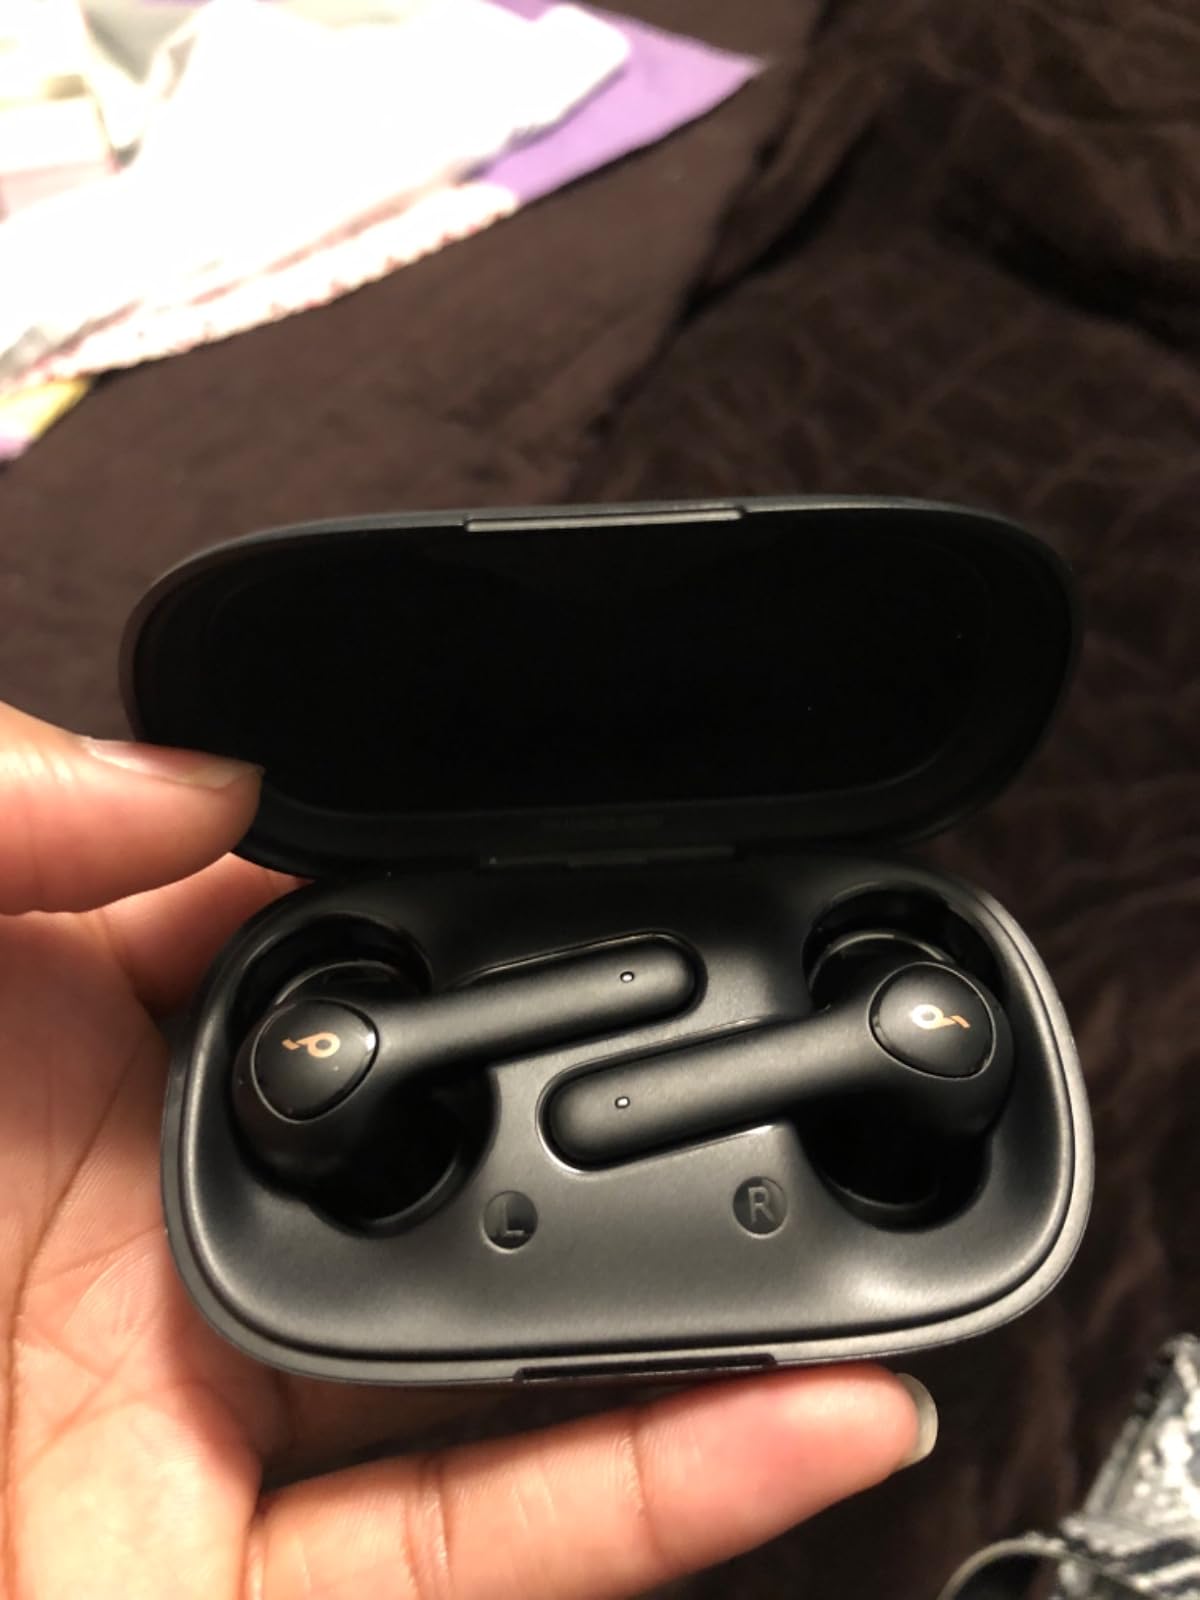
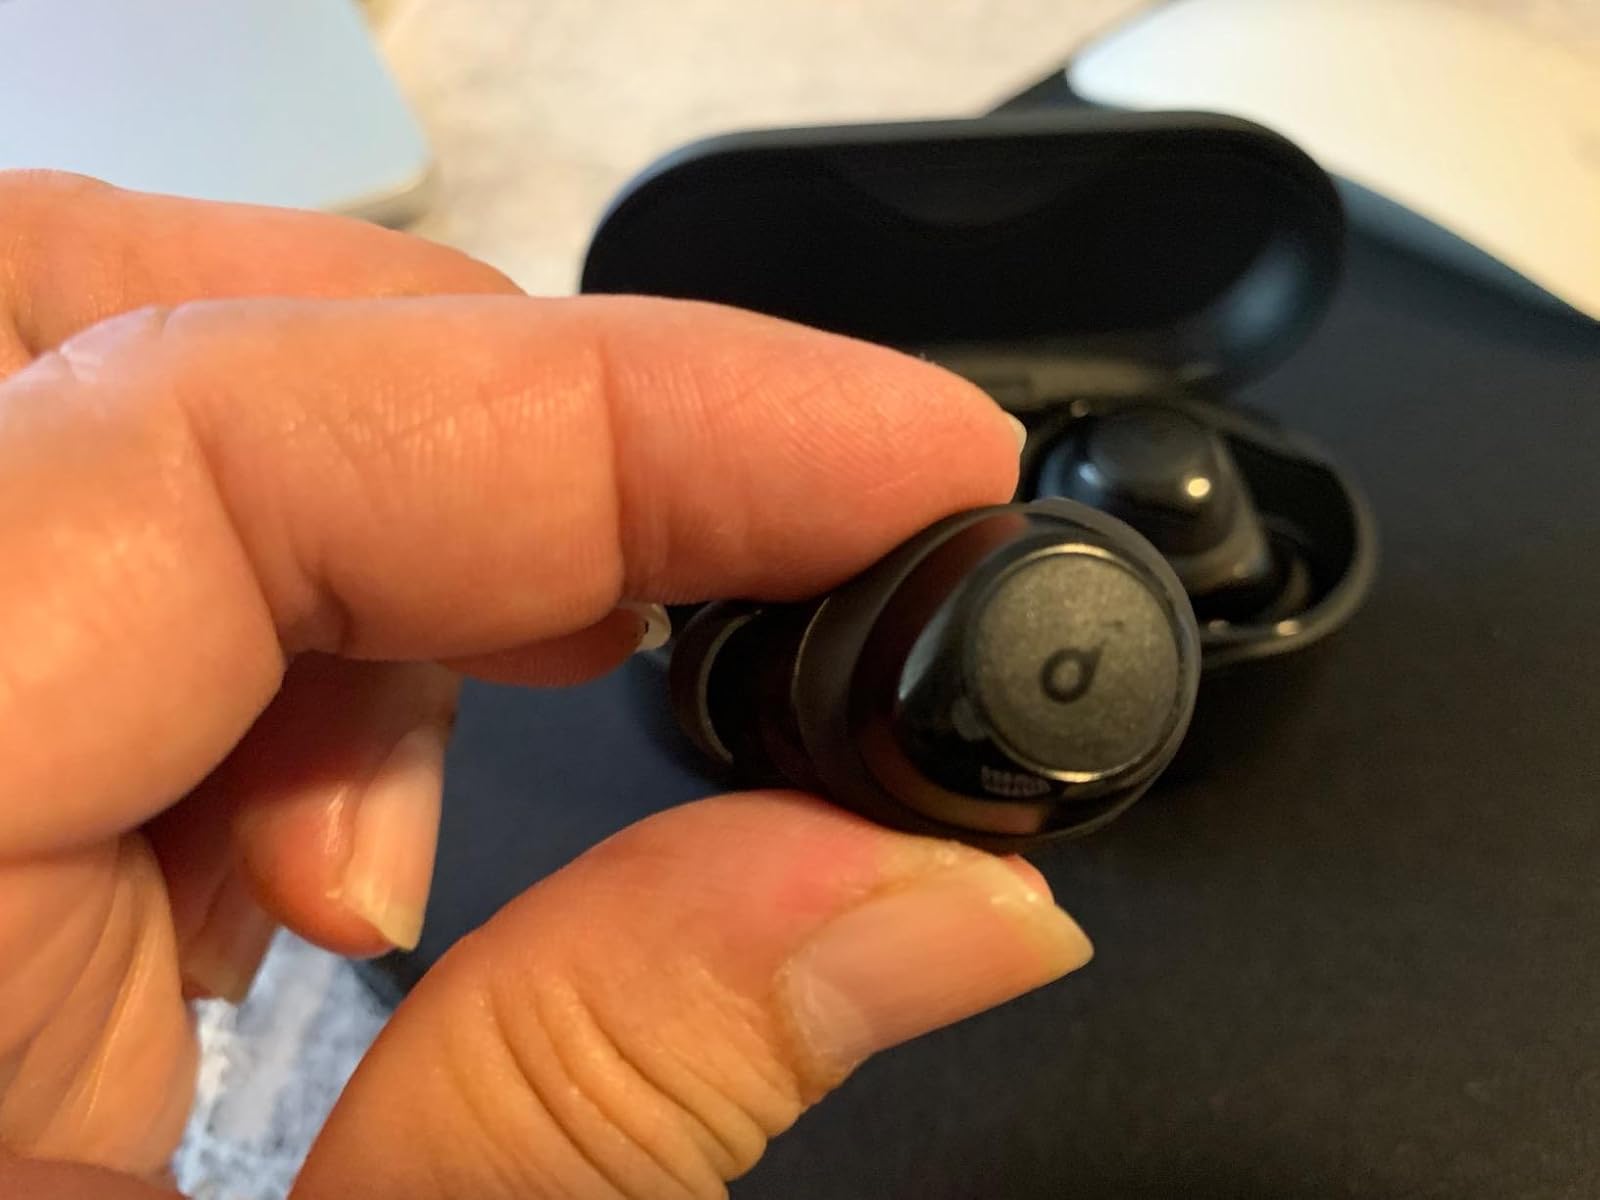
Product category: earbuds
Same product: no